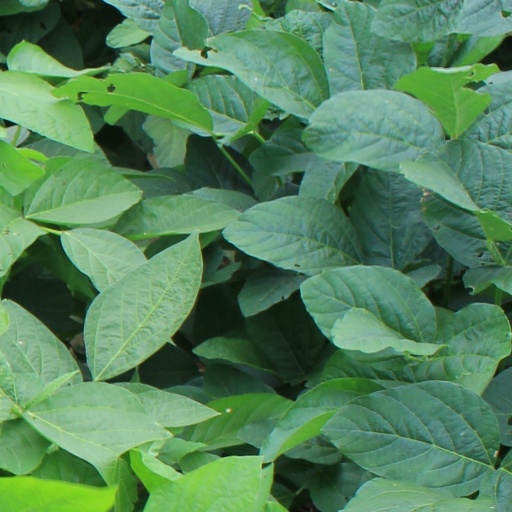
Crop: soybean